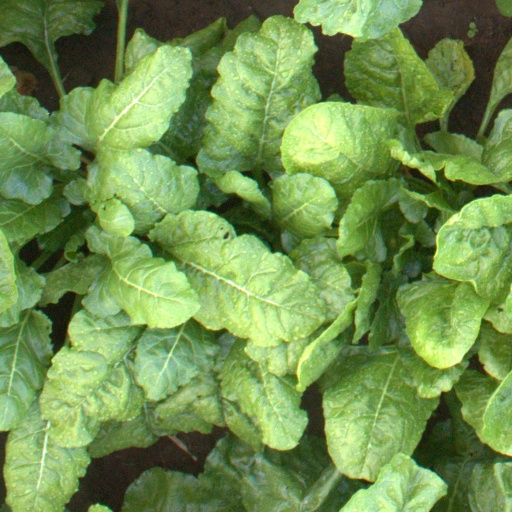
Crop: sugar beet